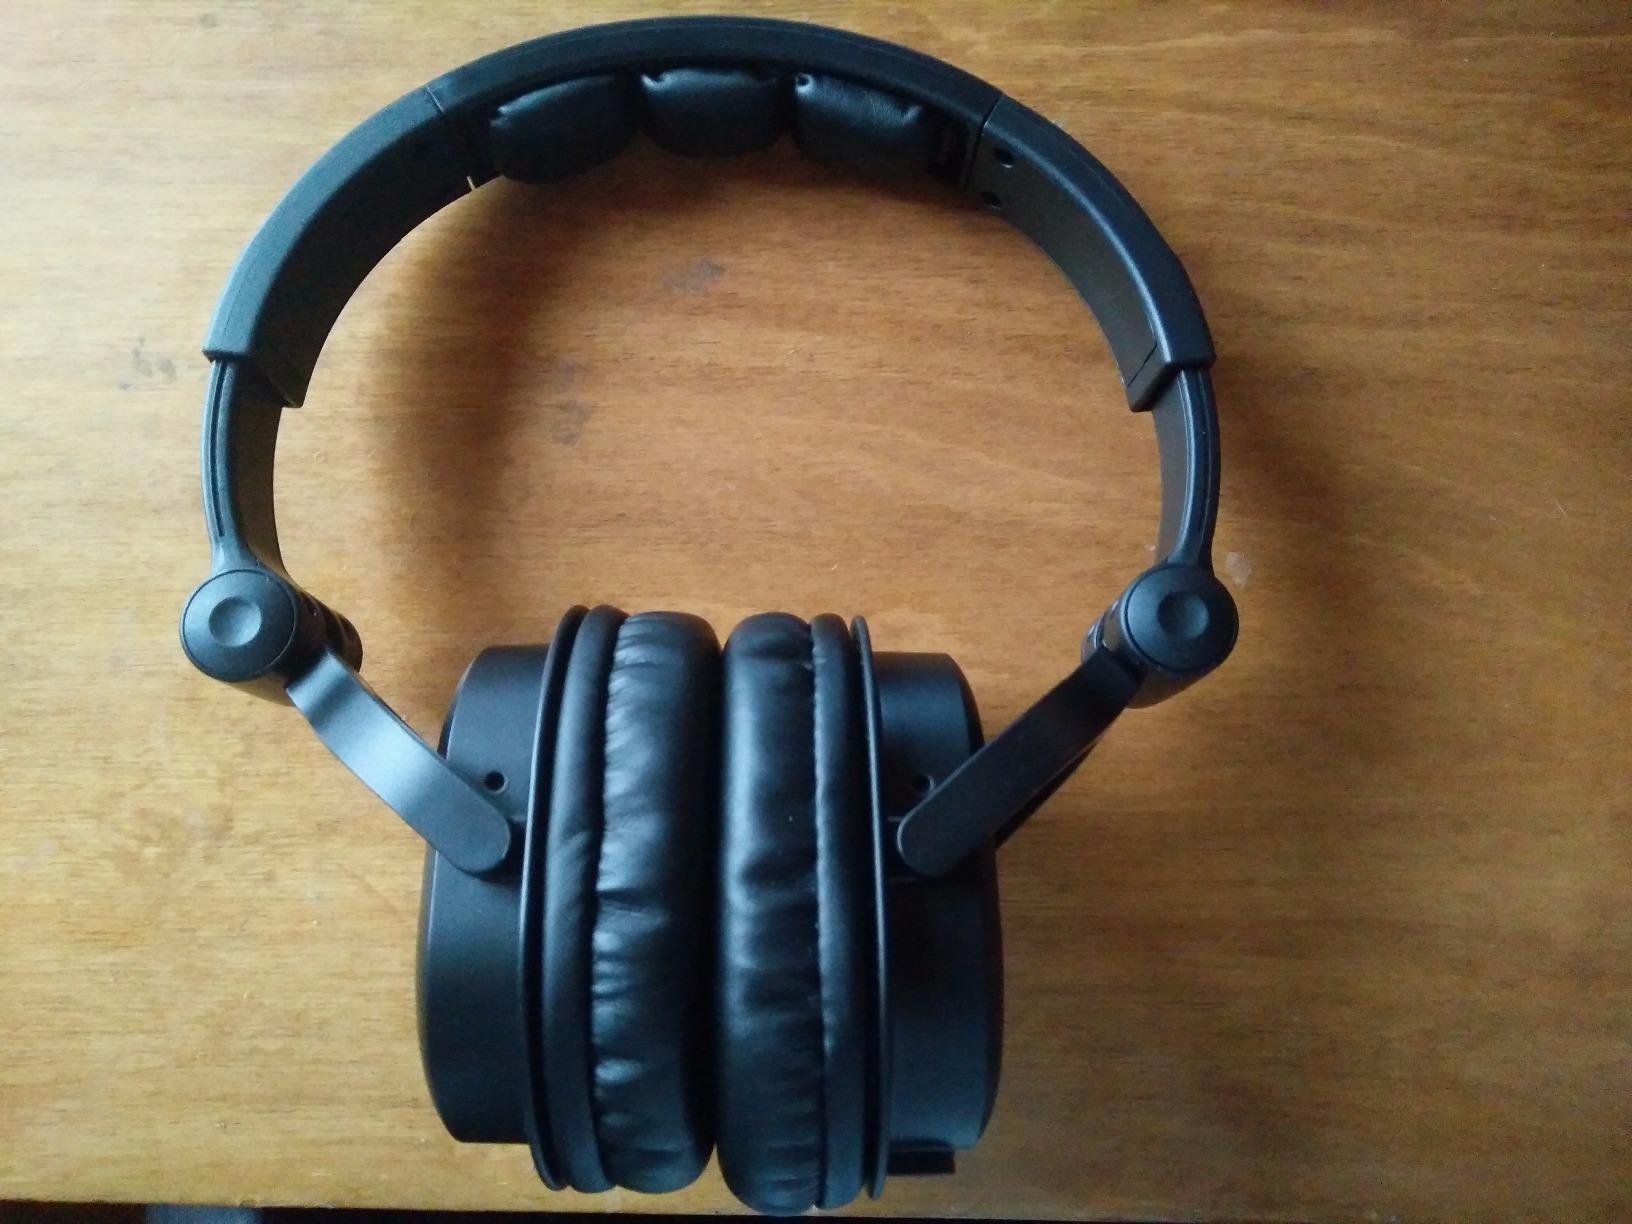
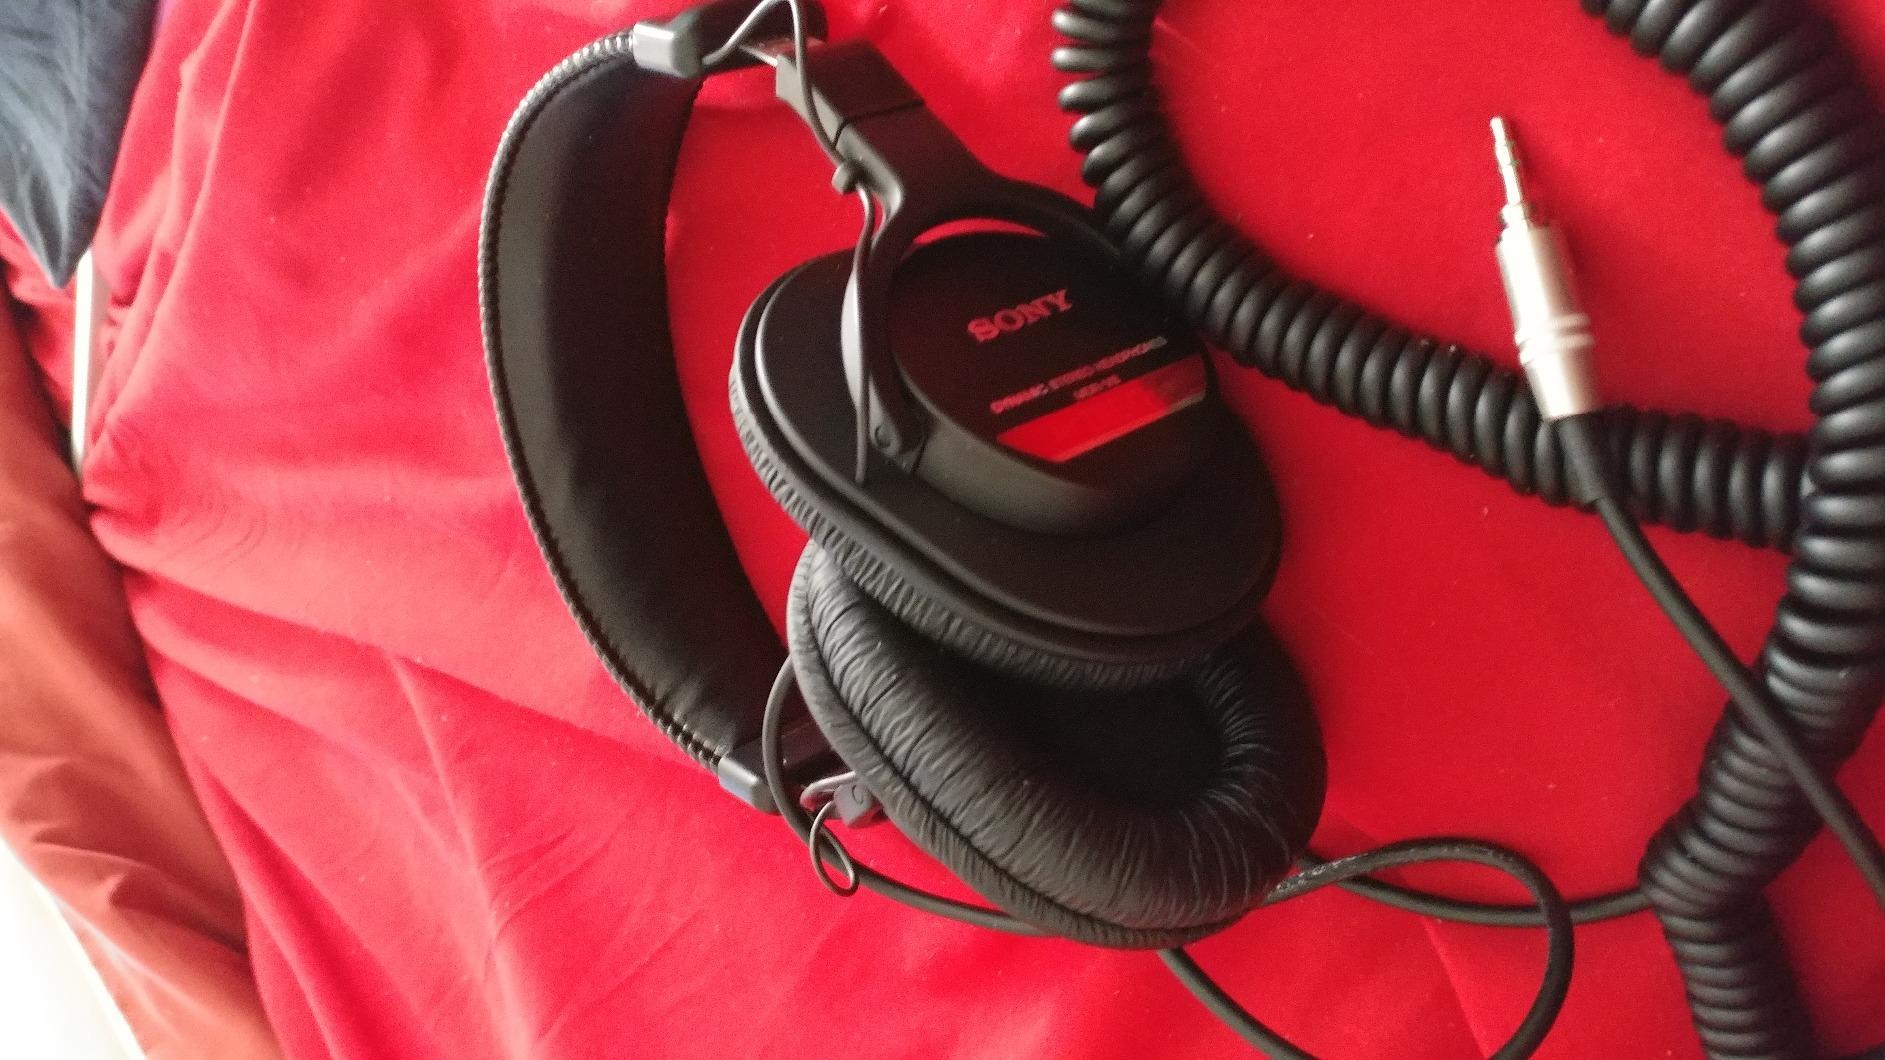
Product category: headphones
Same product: no